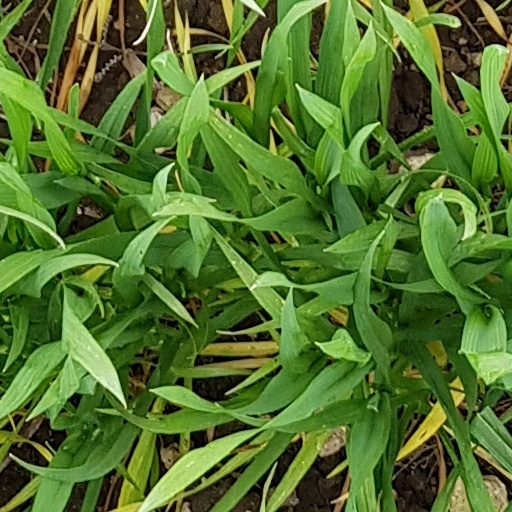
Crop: wheat